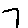
Label: 7